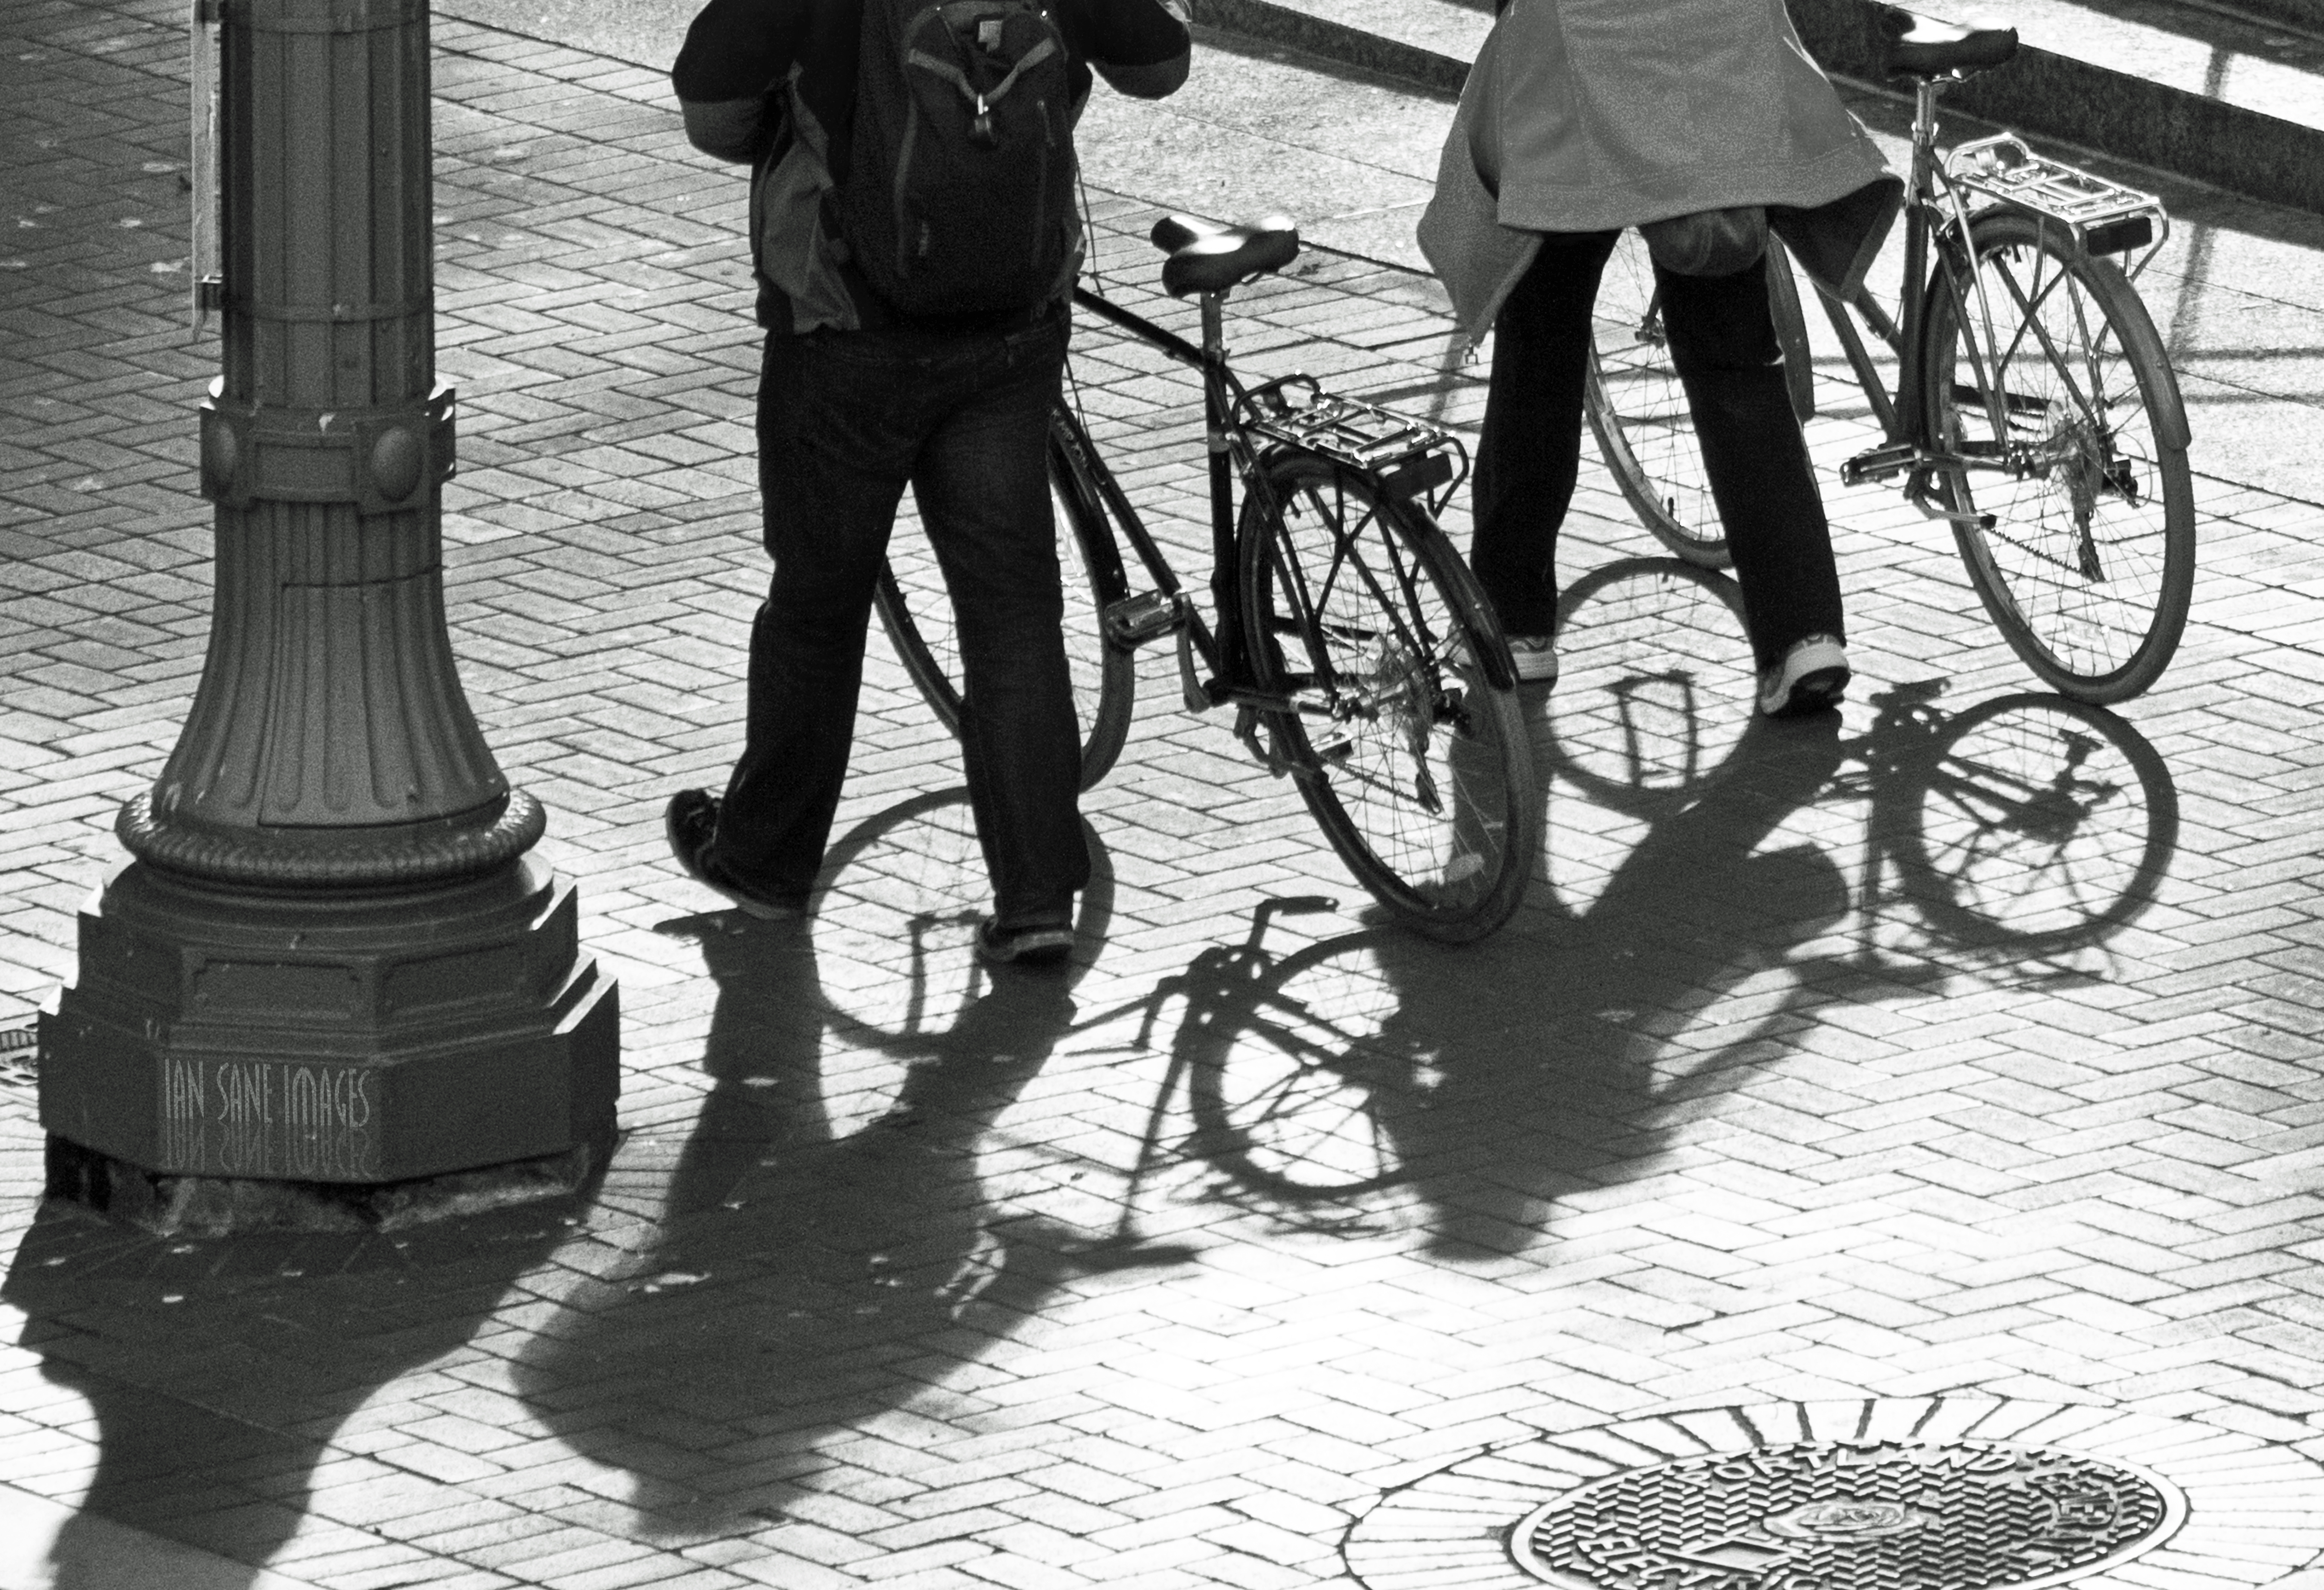
man, black and white, woman, white, street, camera, photography, bicycle, vehicle, lens, canon, black, monochrome, cycling, candid, eos, shadows, avenue, is, bicycles, photograph, 7d, images, usm, salmon, southwest, ian, 5th, sane, ef100400mm, f4556l, doubledate, monochrome photography